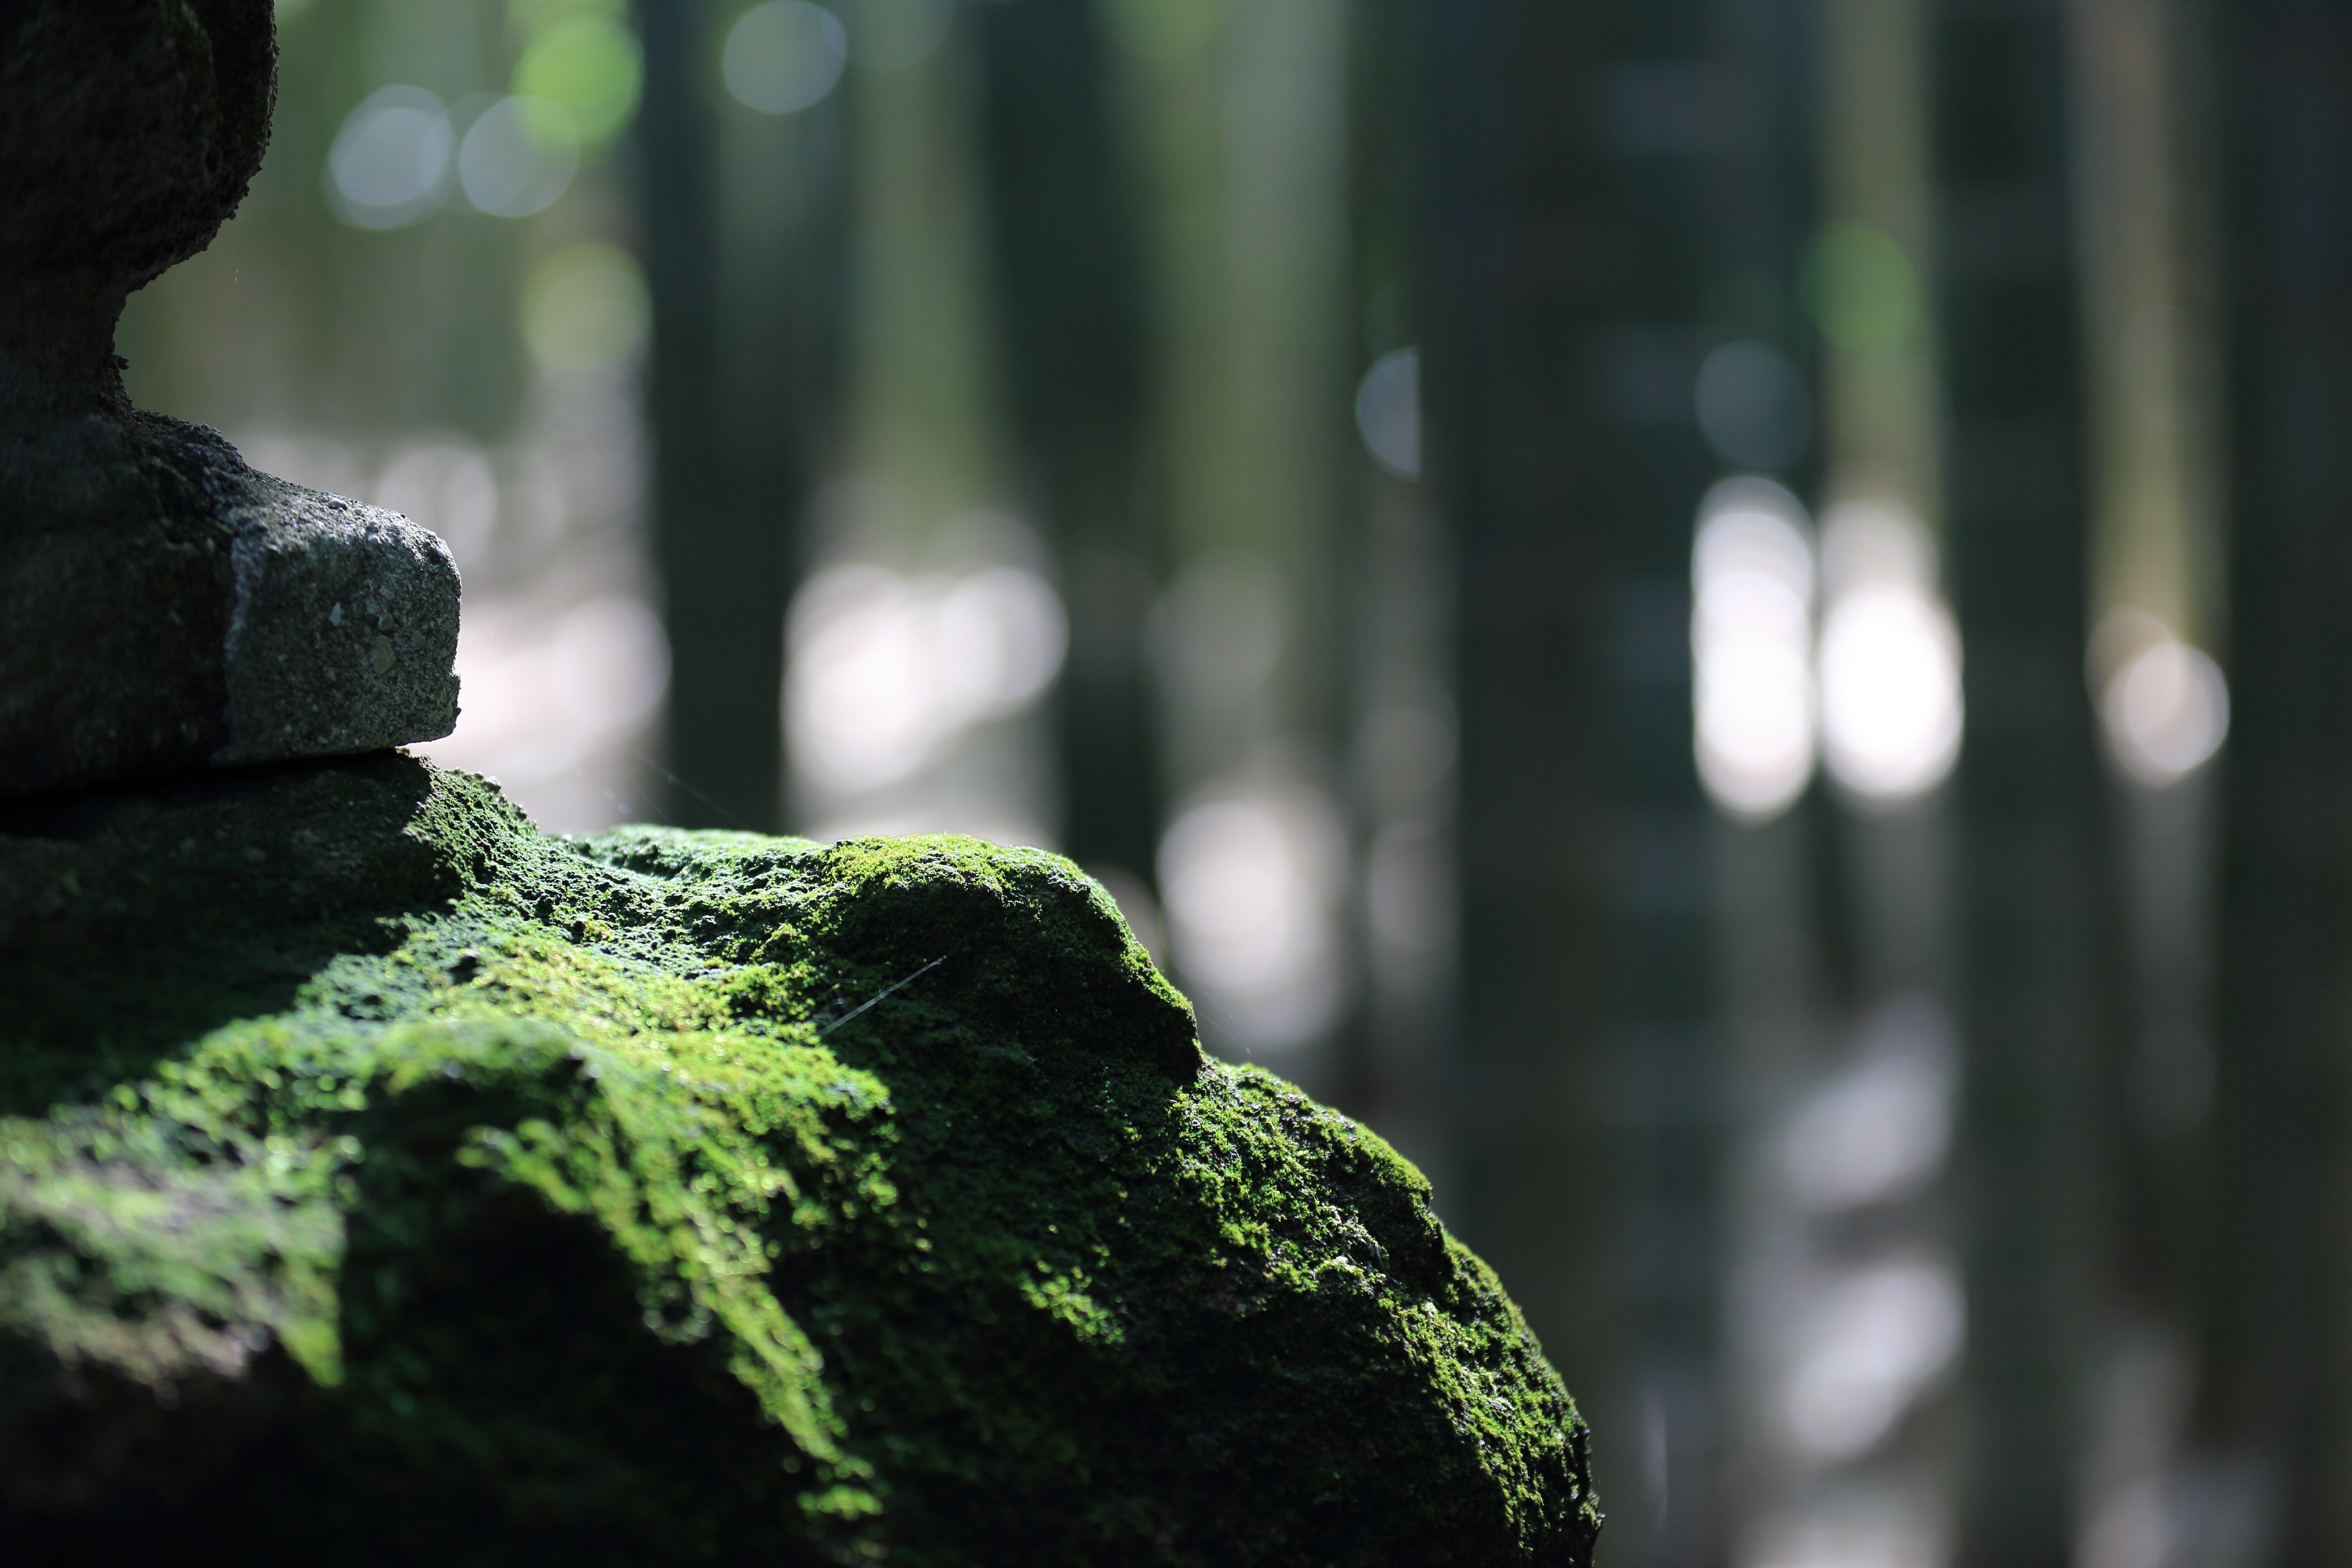
tree, water, nature, forest, grass, rock, branch, light, plant, sunlight, leaf, flower, green, reflection, darkness, close up, habitat, macro photography, natural environment, woody plant